Grand Prix (2010 film)

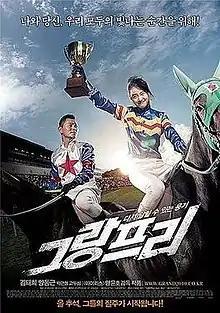
Promotional poster for "Grand Prix"

Grand Prix is 2010 South Korean sports drama film directed by Yang Yun-ho. It stars Kim Tae-hee and Yang Dong-geun in lead roles as horse jockeys.